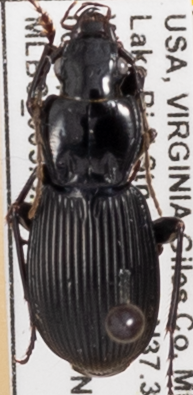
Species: Pterostichus lachrymosus
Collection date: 2022-09-06
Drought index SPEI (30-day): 0.612
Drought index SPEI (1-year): -0.842
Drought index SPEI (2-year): -0.3